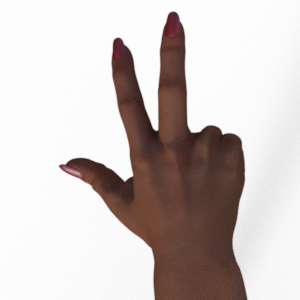
Label: scissors